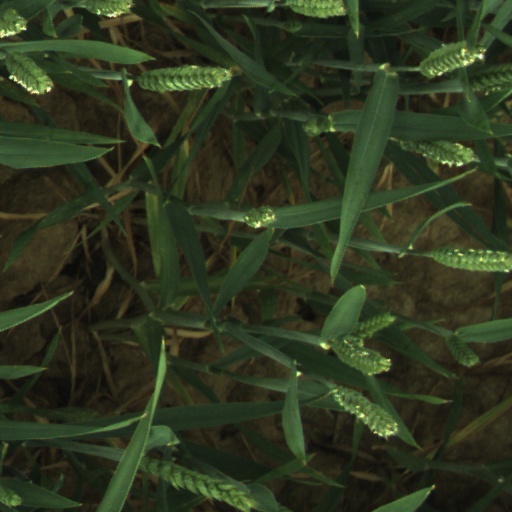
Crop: wheat